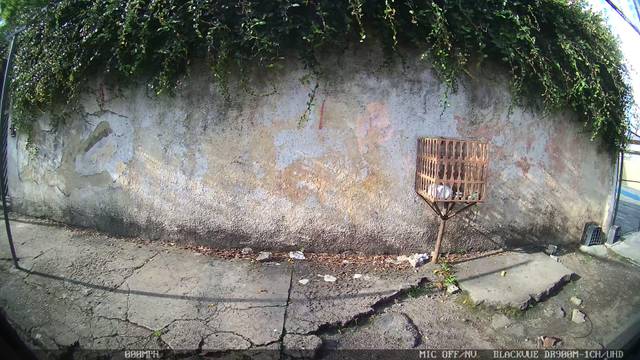
Region: Brazil
Coordinates: -3.115, -60.011